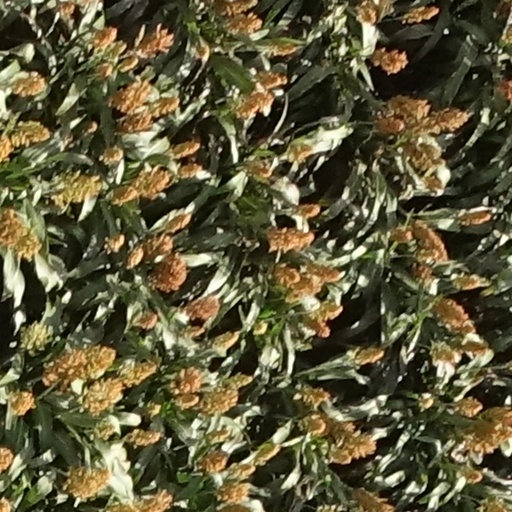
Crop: sorghum